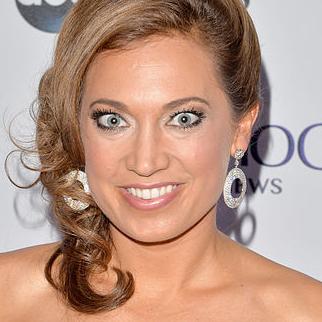
Age: 32